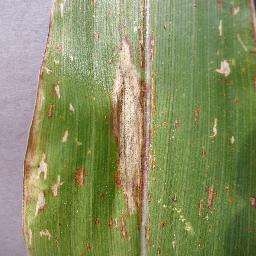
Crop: corn
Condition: (maize)_northern_blight